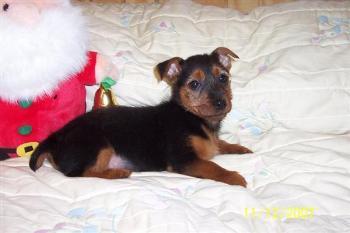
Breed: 202-n000020-Australian_terrier